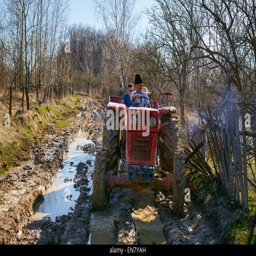
senior farmer and his grandson driving a tractor on a muddy rural road , returning from work